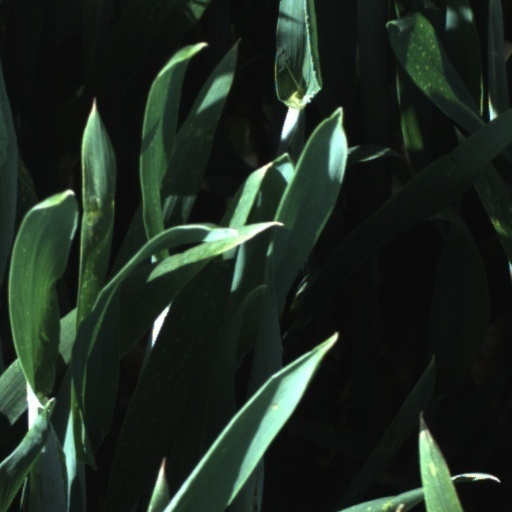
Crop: wheat